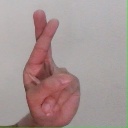
अक्षर: र